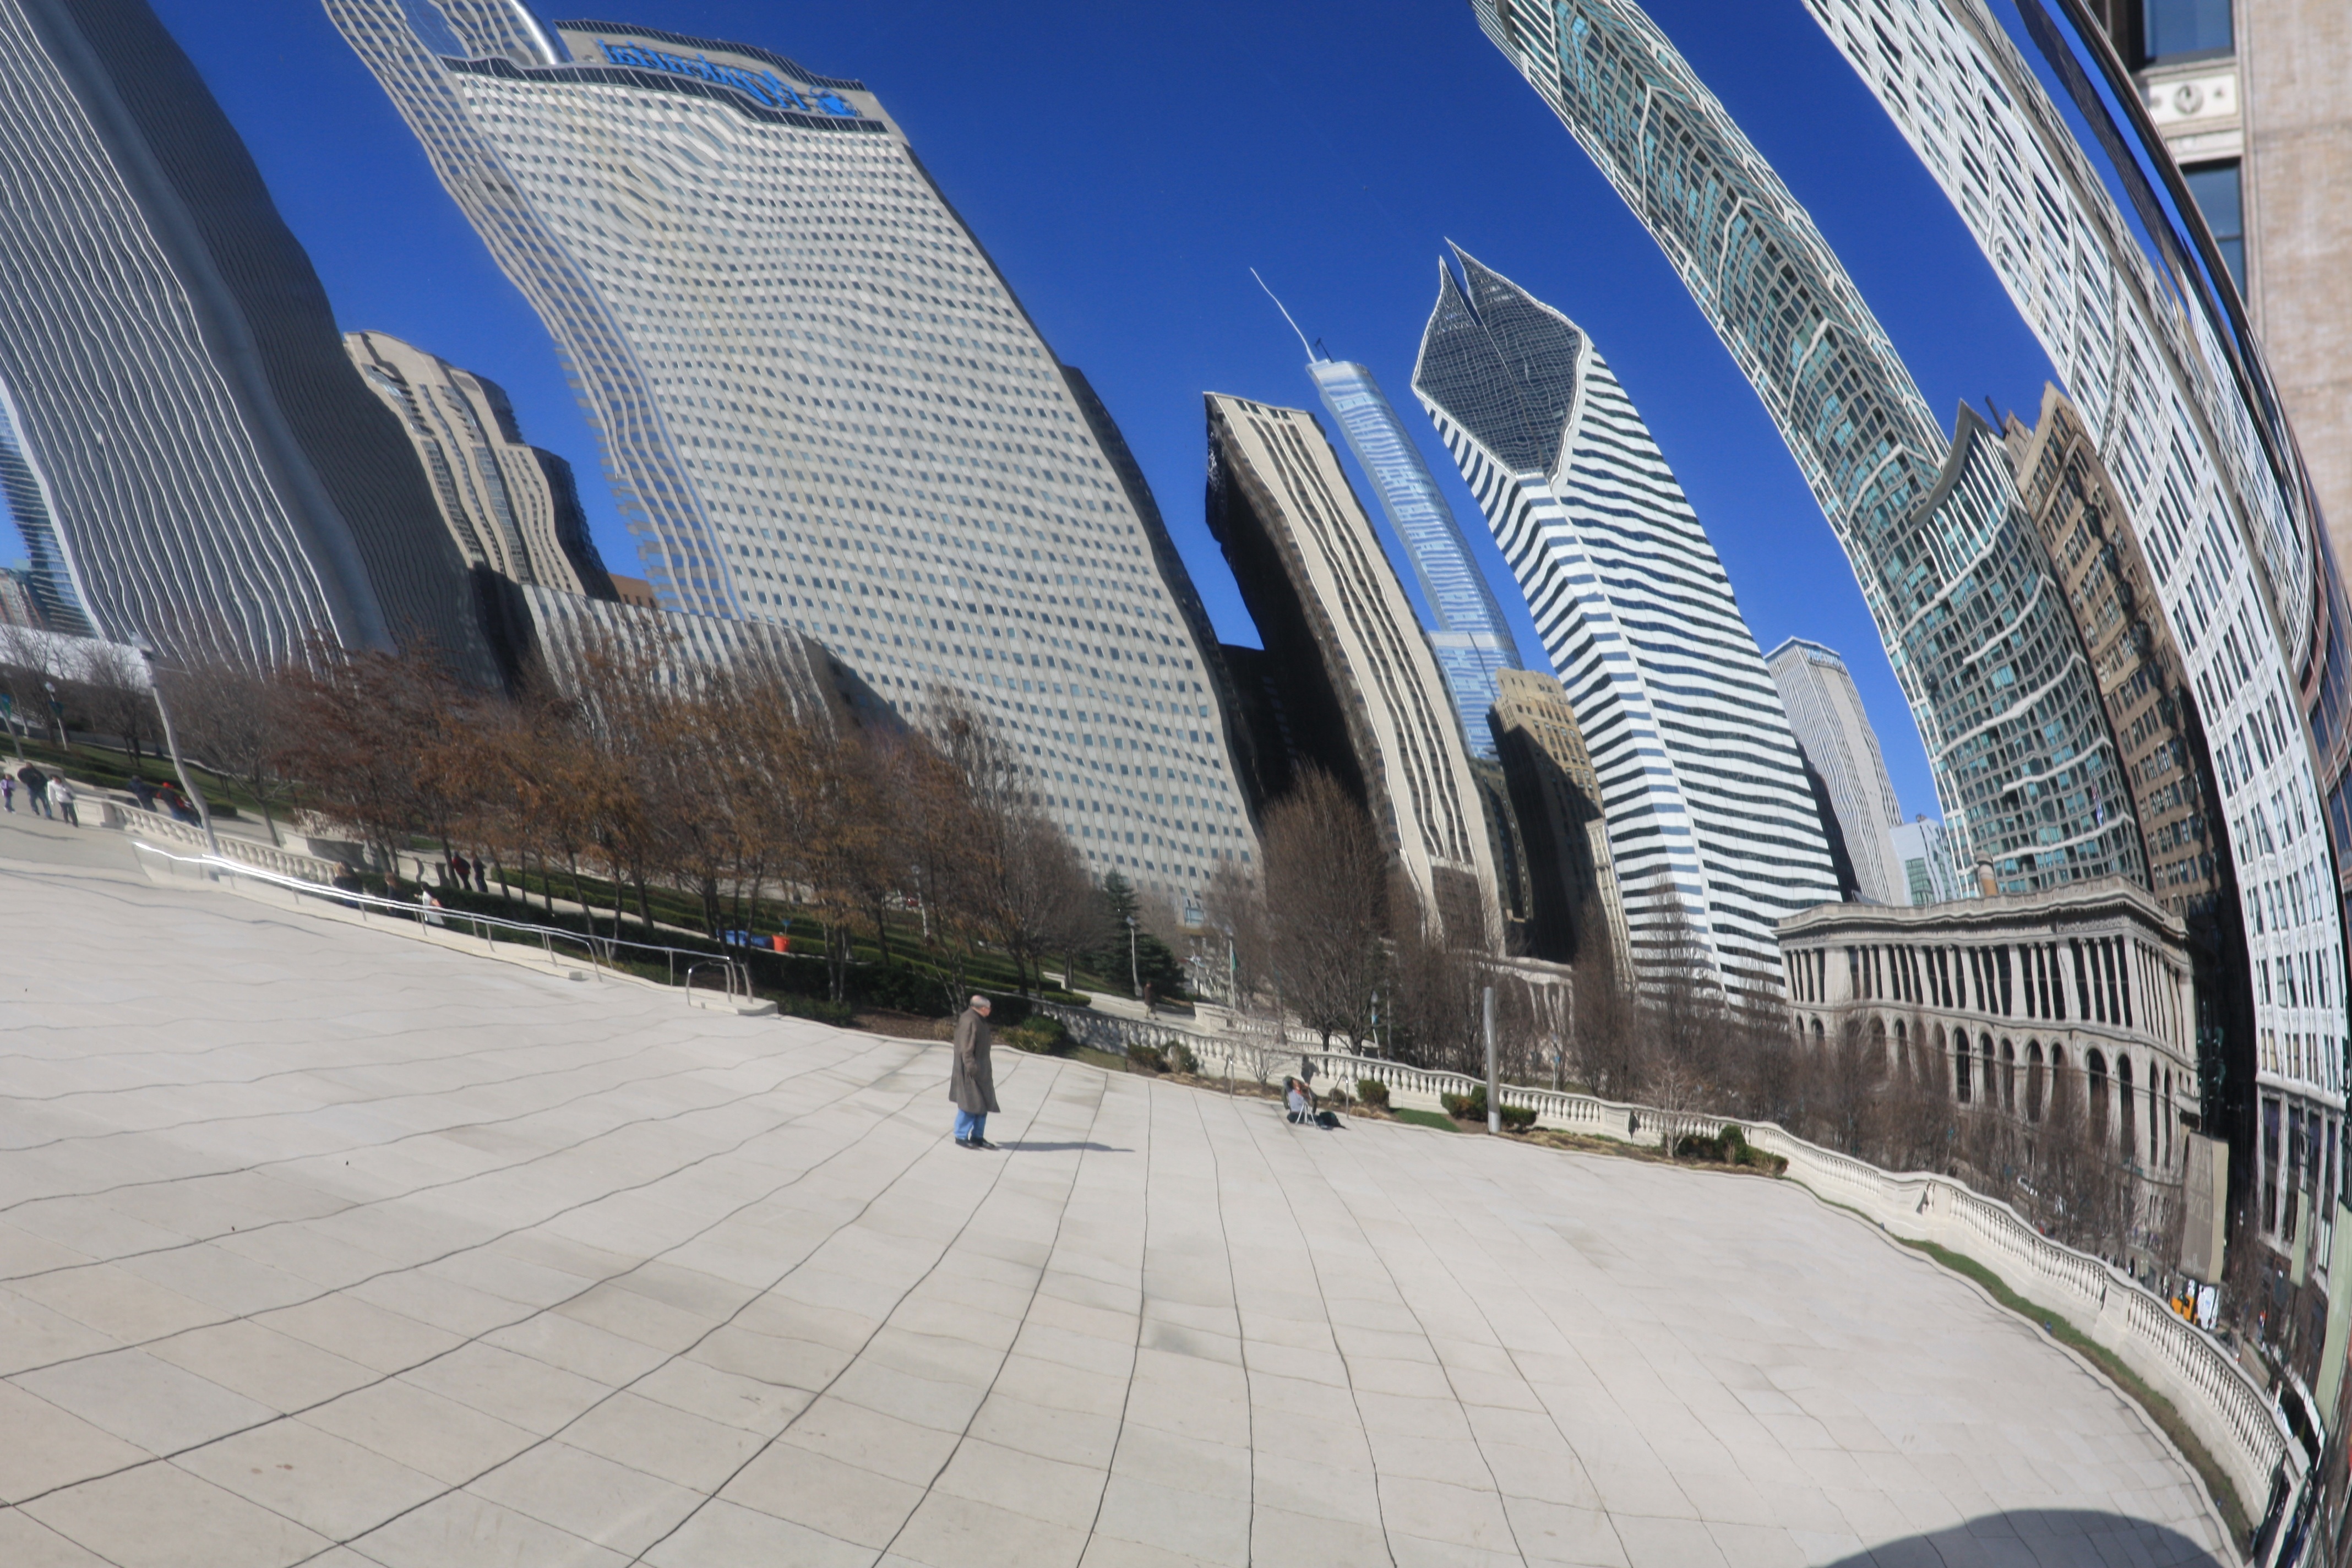
architecture, structure, city, skyscraper, downtown, distortion, plaza, landmark, chicago, facade, stadium, tower block, public transport, arena, headquarters, mirroring, sport venue